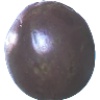
Label: Passion Fruit 1